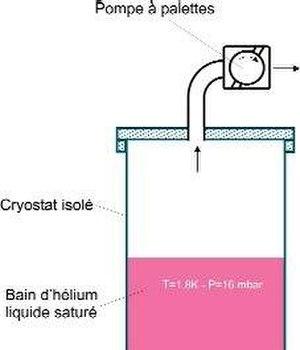
Les cryostats à bain Roubeau et les cryostats à bain Claudet sont des architectures cryogéniques permettant d'accéder à des températures inférieures ou égales à 2,2 K tout en restant à la pression atmosphérique.